Luis Barragán House and Studio

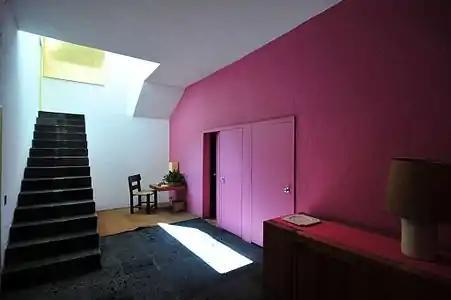
Vestibule showing some characteristic features of Barragán's work: his use of natural light, geometric forms, pure colors and staircases without railings.

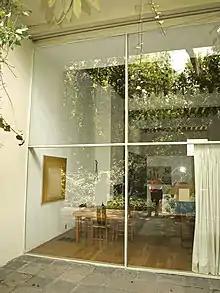
The view from the garden

The house is located in Colonia Ampliación Daniel Garza in the Miguel Hidalgo borough of Mexico City. The main facade is on Calle General Francisco Ramírez numbers 12 and 14, a small street near the historic center of the former town of Tacubaya. Today the area is working class, which has been entirely engulfed by the urban sprawl of Mexico City. The Ortega house is next door. The house is built from concrete with a plaster rendering. The north end is taken up by the studio, with its own entrance at #12 and the remaining part, number 14, was Barragan's private residence. Most of the architectural influence on the house is Mexican but there are also international influences as well. His Mexican influences include the buildings of his youth in Jalisco, the use of masonry building and the tradition of strongly dividing public and private space. His use of color is based on the vibrant colors of traditional Mexico, tempered by the artistic influences of Rufino Tamayo and in particular, Jesús Reyes Ferreira. Reyes was influential in moving Mexican interior design away from French to more indigenous looks in the 1930s and 1940s. With the exception of the breakfast nook, the house is designed to not need artificial light during the day, with windows and other openings placed to let in as much light as possible.